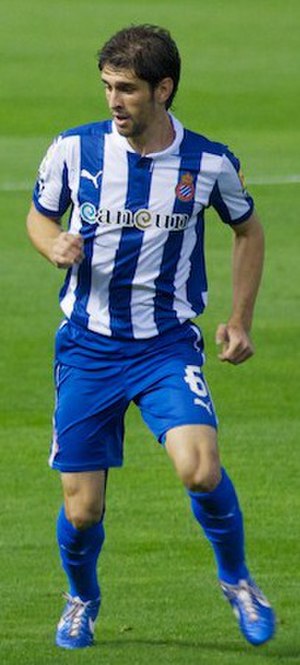
Juan Forlín
Juan Daniel Forlín er en argentinsk fodboldspiller, der spiller som midterforsvarer eller alternativt defensiv midtbanespiller i den spanske klub Real Oviedo. Han har spillet for klubben siden 2017. Tidligere har han repræsenteret blandt andet Espanyol og Al Rayyan. Han har også tidligere spillet for Boca Juniors i sit hjemland, som han i 2008 hjalp til det argentinske mesterskab.